That '70s Show season 4

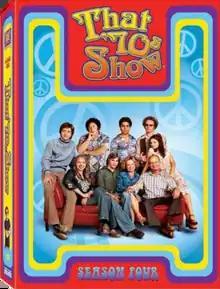
DVD cover

The fourth season of "That '70s Show", an American television series, aired on Fox from September 25, 2001, to May 21, 2002. The region 1 DVD was released on May 9, 2006. This season is set entirely in 1978.